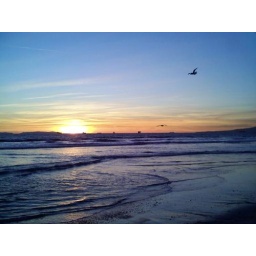
Waves at the beach with a bird in the sun set, pretty sky. Bad graphics cause its from my phone